Heroes Two

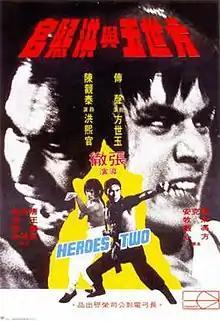

Heroes Two is a 1973 Hong Kong martial arts film directed by Chang Cheh. The film stars Alexander Fu Sheng and Chen Kuan Tai.